Ricardo Arjona

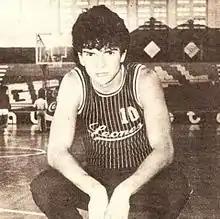

Arjona was a talented basketball player who played for "Leones de Marte" and "TRIAS". He toured Central America as a member of the Guatemala national basketball team. Until 2005, he held the record for the most points scored (79) in a single game by a Guatemalan. He also taught at a primary school (called "Santa Elena III"), where he claimed to have spent six hours giving lessons and the rest of the day playing football. This earned him a visit from a Ministry of Education representative, who was sent to evaluate his pupils. The representative found that the students' education was actually above average. In 1988, he became the basketball coach of a boys' school (called "Instituto Don Bosco").